Natural environment

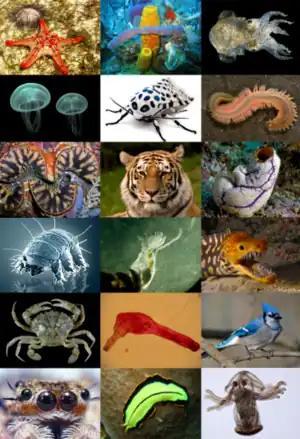

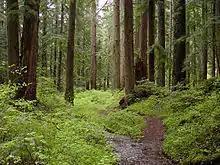
Old-growth forest and a creek on Larch Mountain, in the U.S. state of Oregon

Evidence suggests that life on Earth has existed for about 3.7 billion years. All known life forms share fundamental molecular mechanisms, and based on these observations, theories on the origin of life attempt to find a mechanism explaining the formation of a primordial single cell organism from which all life originates. There are many different hypotheses regarding the path that might have been taken from simple organic molecules via pre-cellular life to protocells and metabolism.